Louleh a.s Shiraz BC

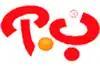
B.A logo

Louleh a.s Shiraz was a professional Iranian basketball club based in Shiraz, Iran. The team competes in the Iranian Basketball Super League.